Rheumatobates rileyi

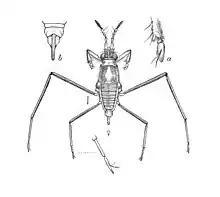
Female

Rheumatobates rileyi is a species of water strider in the family Gerridae. It is found in North America. The genus "Rheumatobates" is characterized by males having antennae with hook like structures. Males grab females around the head using the antennae and lift them off the water surface. The hind femur appears twisted and a dense cluster of hears are found on the hind femur and tibia in males.